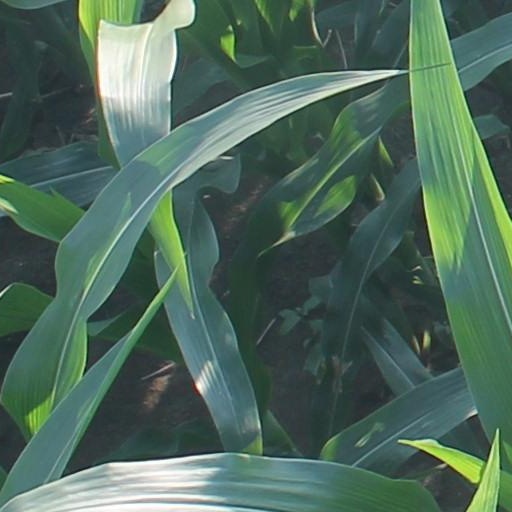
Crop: maize; corn